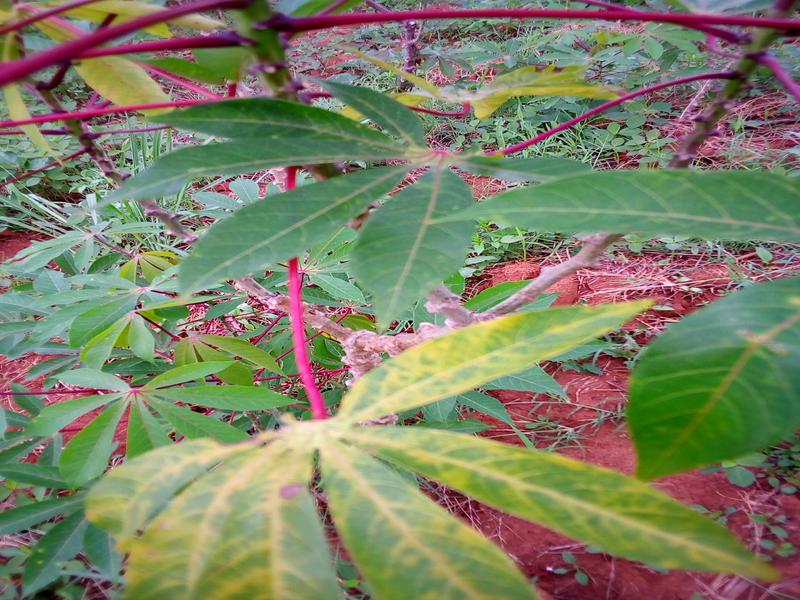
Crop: cassava
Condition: brown_streak_disease